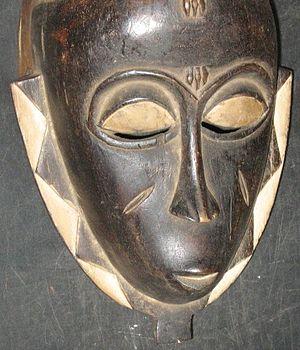
masque Baoulé de Cote d'Ivoire